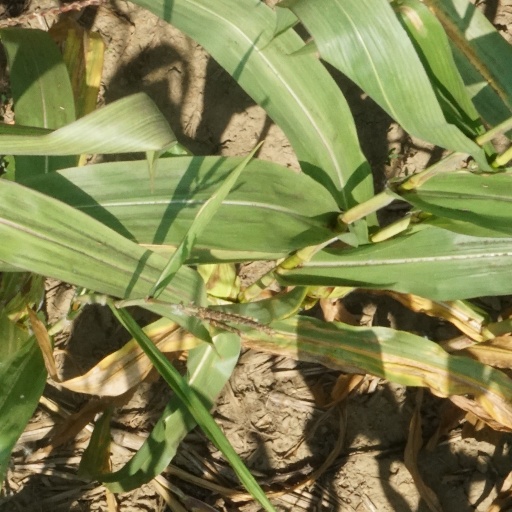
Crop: maize; corn